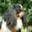
Label: dog